Fujita Kankō

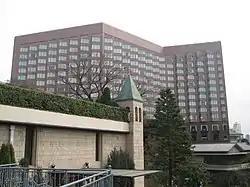
Hotel Chinzanso in Tokyo

Fujita Kankō is one of the leading companies in the hospitality industry in Japan, and operates such prominent hotels as the Hotel Chinzanso in Tokyo and Kowaku-en in Hakone, and owns the WHG Hotels (WHGホテルズ) in major cities of Japan.